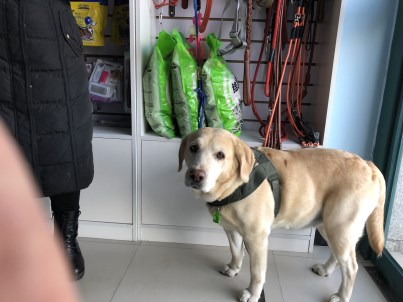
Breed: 3580-n000122-Labrador_retriever